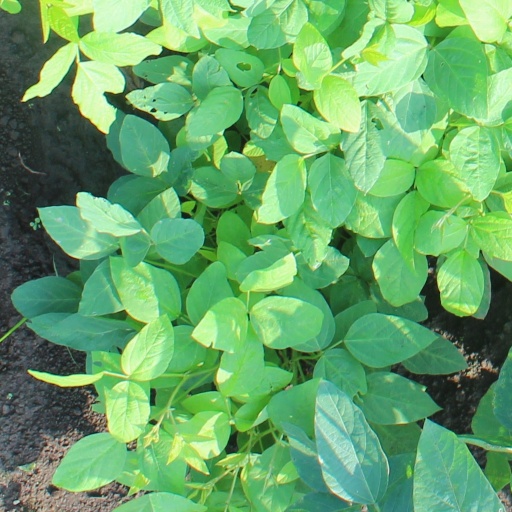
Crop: soybean